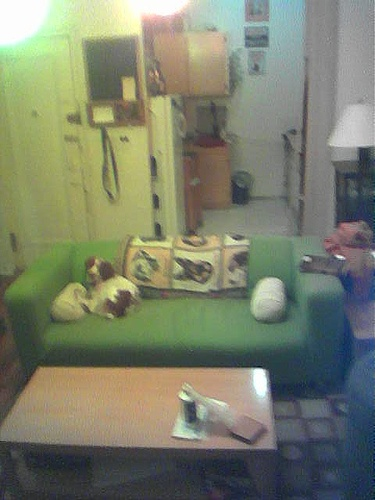
The dog is laying down on the couch.
Dog laying on a green sofa in a living room of an apartment.
a brown and white dog laying a on a green couch
Blurry picture of a green couch with a dog lying on it.
A spaniel on a green sofa looking toward the camera.